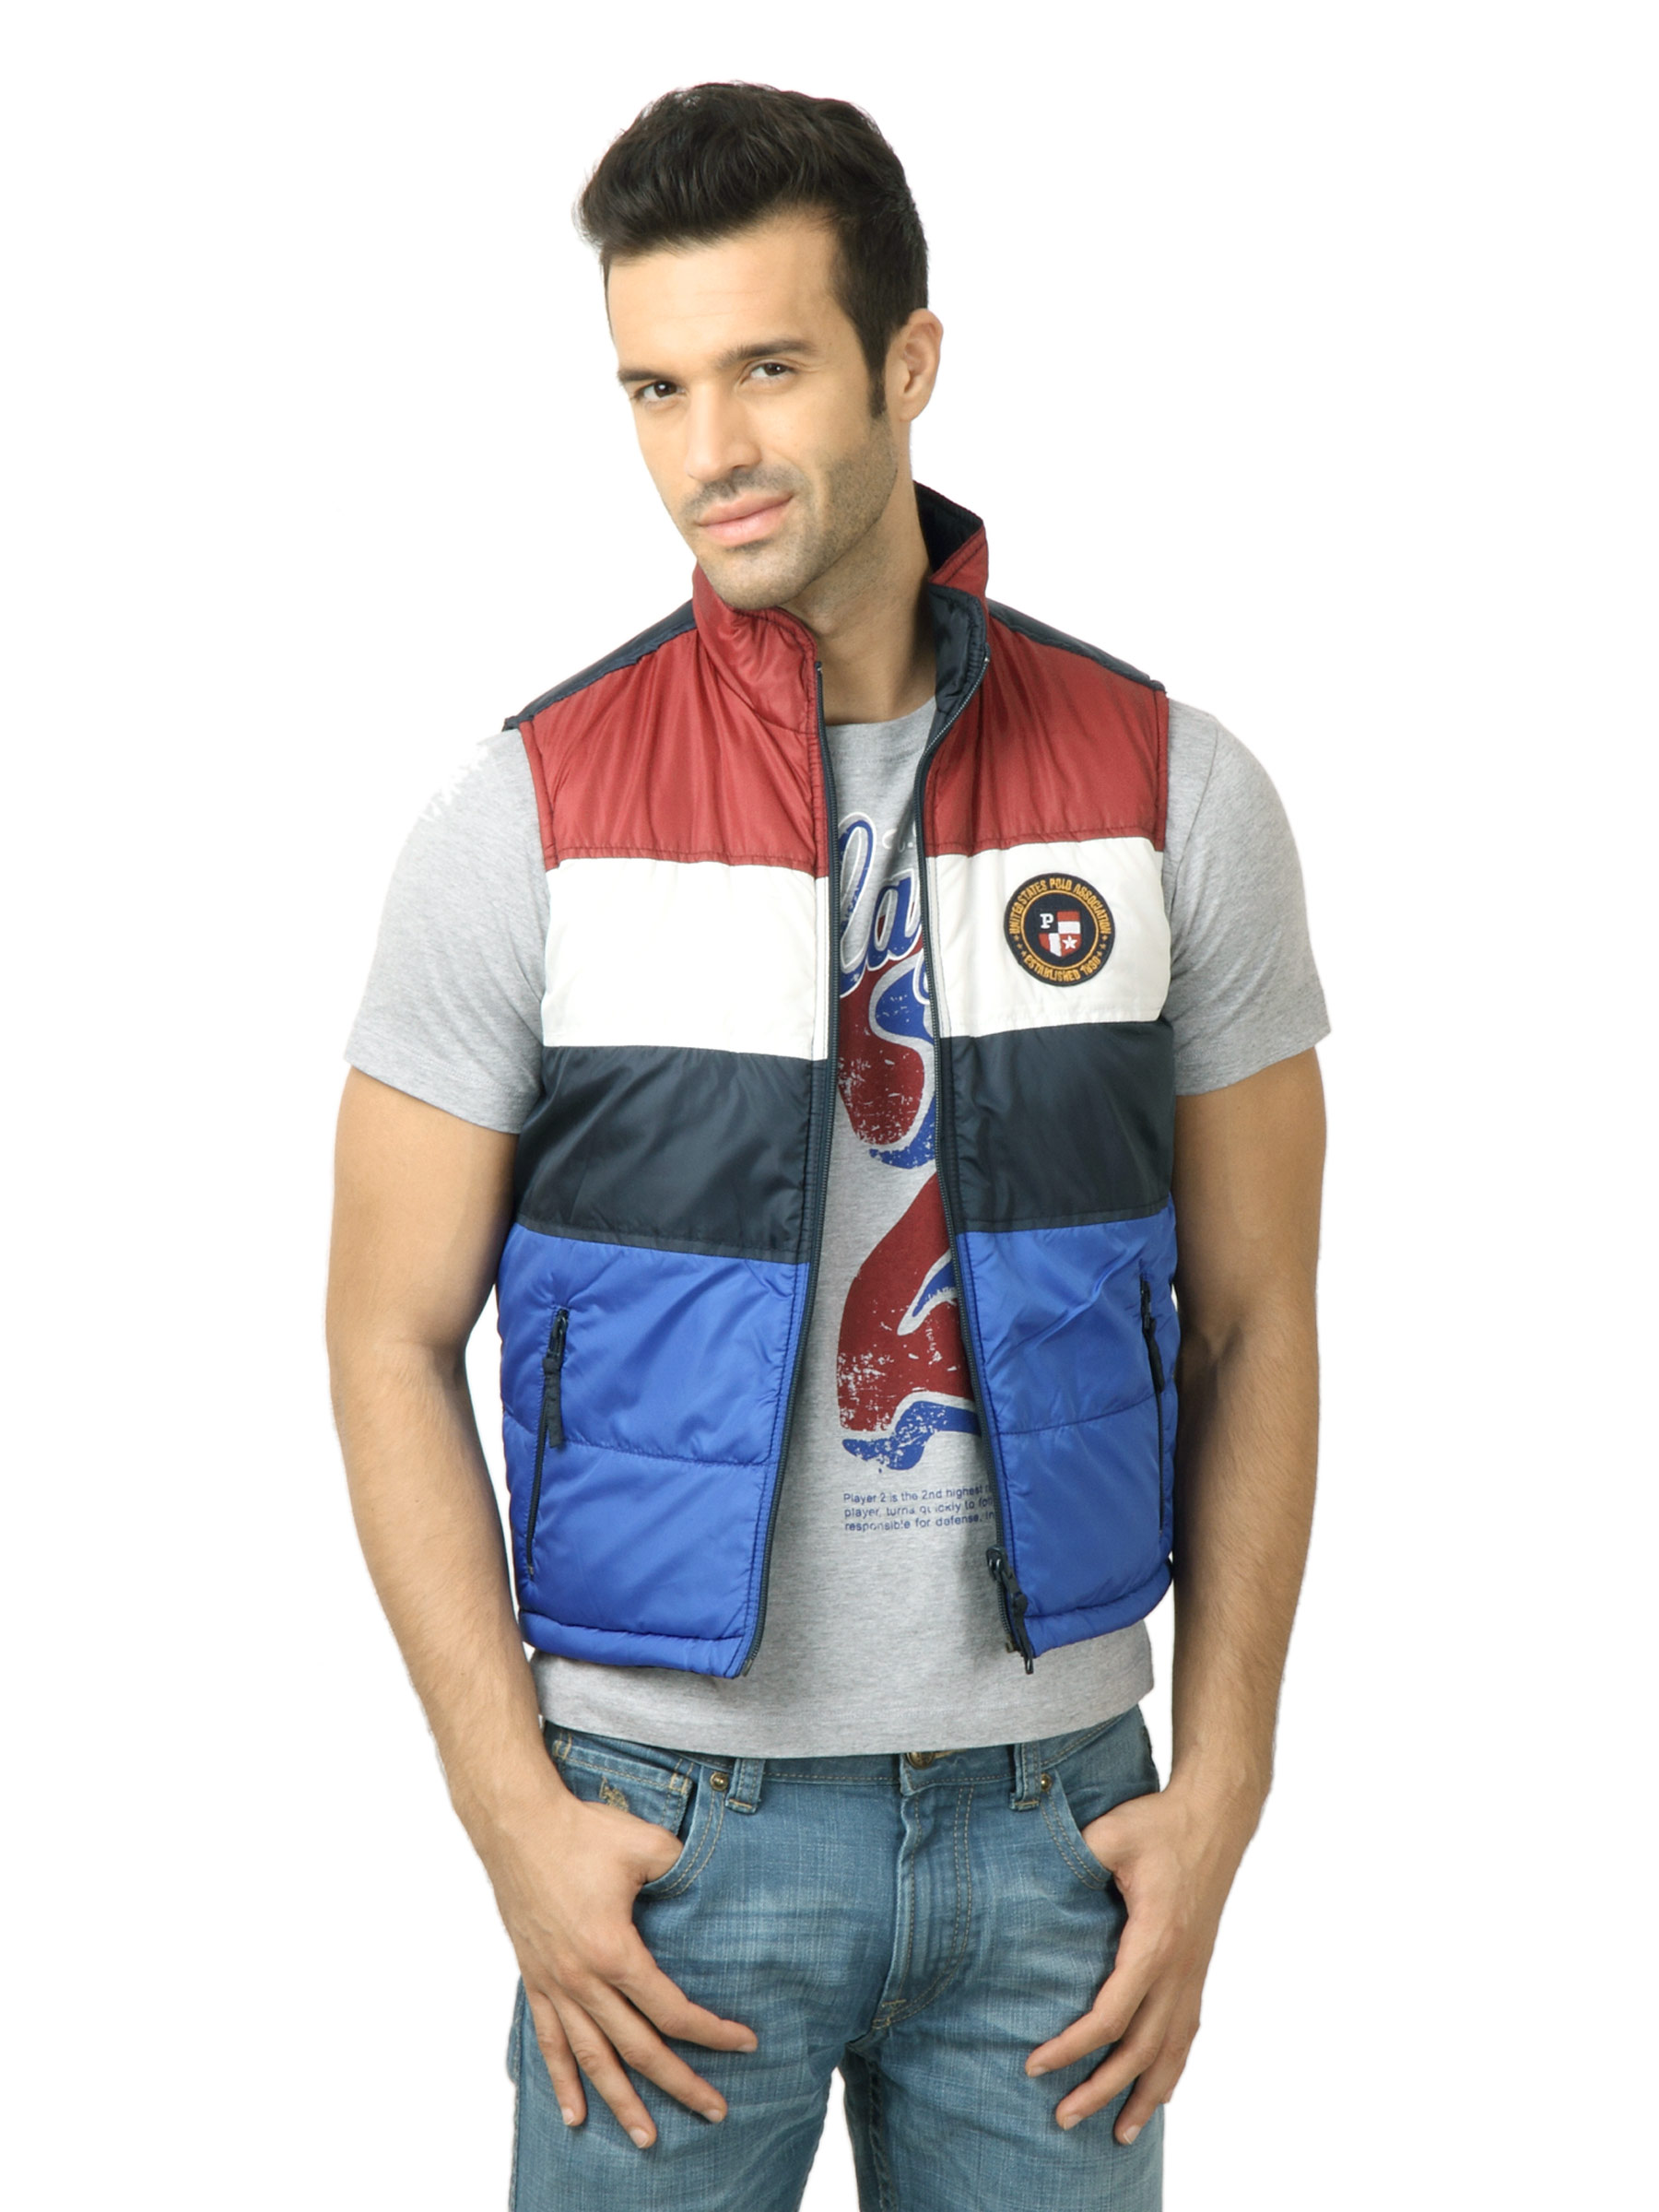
U.S. Polo Assn. Men Reversible Navy Blue Jacket
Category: Apparel / Topwear / Jackets
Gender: Men
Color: Navy Blue
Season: Fall 2011
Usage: Casual